Lilacine amazon

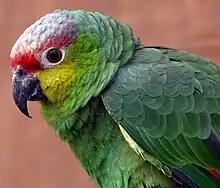
"A. lilacina" at Chester Zoo

The lilacine amazon ("Amazona autumnalis lilacina") or Ecuadorian red-lored amazon is an amazon parrot native to Ecuador in South America. According to the IOC World Bird List, it is still considered to be a subspecies of the red-lored amazon, although Birdlife International considers it to be a separate species, as "Amazona lilacina" - as does the International Union for Conservation of Nature for the purposes of the IUCN Red List, rating the lilacine amazon as critically endangered.